Dina Sanichar

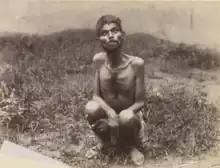
Sanichar as a young man, c. 1889–1894

Dina Sanichar (1860 or 1861–1895) was a feral boy. A group of hunters discovered him among wolves in a cave in Bulandshahr, Uttar Pradesh, India in February 1867, around the age of